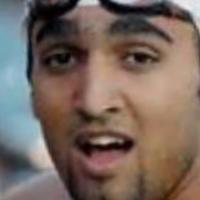
Age group: age 21-30